Mr. Monopoly

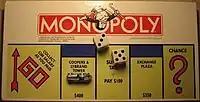
A more contemporary depiction of Pennybags on the box of "Monopoly"

Between 1985 and 2008, the character appeared in the second "O" in the word "Monopoly" as part of the game's logo. More recently, he is depicted over the word "Monopoly", drawn in a 3-D style, extending his right hand. However, he no longer appears uniformly on every "Monopoly" game box.